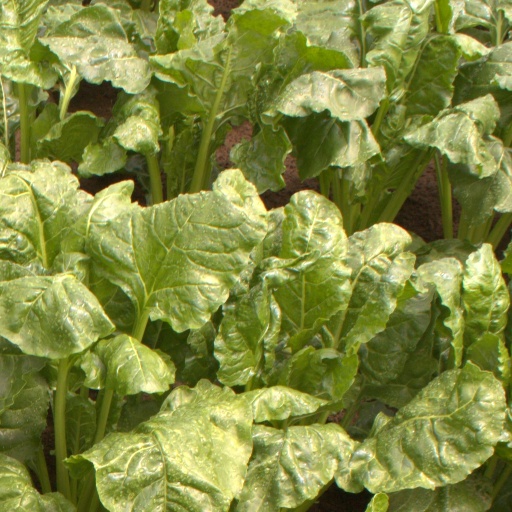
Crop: sugar beet